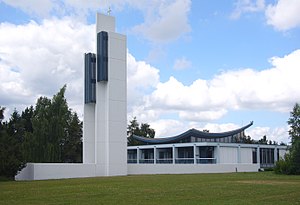
Mosede Kirke
Mosede Kirke
Mosede Kirke ligger på Lilleholm i Greve Kommune